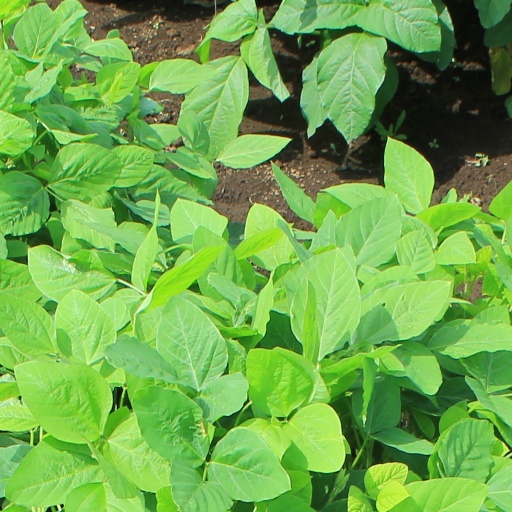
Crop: soybean